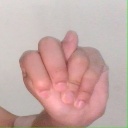
अक्षर: न